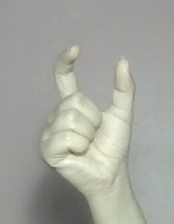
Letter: nun